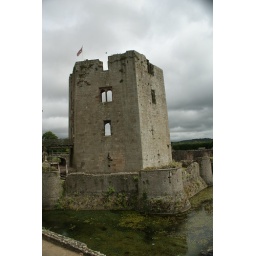
The only castle in the UK with a water mote (I think)